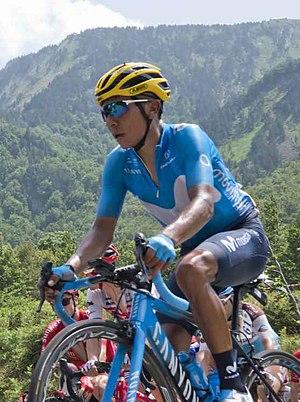
Nairo Alexander Quintana Rojas, né à Tunja, le 4 février 1990, est un coureur cycliste colombien, membre de l'équipe Arkéa-Samsic. Il a notamment remporté le Tour d'Italie 2014 et le Tour d'Espagne 2016 et il a terminé à trois reprises sur le podium du Tour de France.